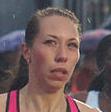
Age: 25